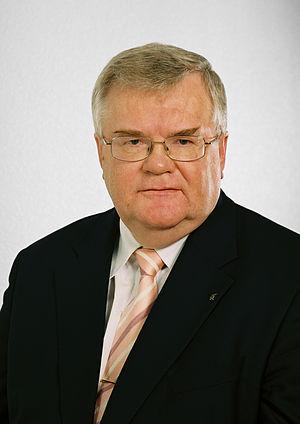
Les élections législatives estoniennes de 2007 sont les élections des 101 députés de la onzième législature du Riigikogu, qui ont lieu en Estonie le 4 mars 2007.
L’histoire de l’Estonie, pays situé sur la rive sud-est de la mer Baltique qui a accédé à l’indépendance en 1918, débute au IXᵉ millénaire av. J.‑C., lorsque les premières populations nomades pénètrent sur son territoire libéré par la dernière glaciation. Selon la théorie la plus répandue, le peuple finno-ougrien, dont descend la majeure partie des Estoniens contemporains, arrive dans la région vers le IVᵉ millénaire av. J.‑C. en introduisant la céramique à peigne commune à plusieurs peuples rattachés à la même famille linguistique.
Edgar Savisaar, né le 31 mai 1950 à Harku, est un homme d'État estonien, membre du Parti du centre. Il est Premier ministre d'Estonie de 1990 à 1992 puis ministre de l'Économie et maire de Tallinn de 2007 à 2015
Les élections législatives estoniennes de 2011 se sont tenues le 6 mars 2011, afin d'élire les 101 députés qui formeront la douzième législature du Riigikogu.